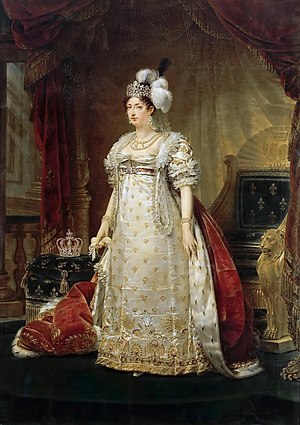
Marie Thérèse Charlotte
Marie Thérése Charlotte af Frankrig
Marie Thérèse Charlotte af Frankrig var datter af Ludvig d. 16 og Marie Antoinette. Hun blev fængslet med sin familie under Den Franske Revolution og blev udvekslet med østrigske fanger i 1795. I 1799 giftede hun sig med sin fætter Louis Antoine d'Angôuleme og var fra 1824 til 1830 Frankrigs kronprinsesse og var Frankrigs dronning i 20 minutter efter at hendes svigerfar, Karl d. 10, abdicerede. De 20 minutter brugte hun og hendes mand på at læse et langt dokument igennem, der omhandlede deres abdicering, som hendes mand herefter underskrev. Hun døde barnløs i Wien i Østrig i 1851.